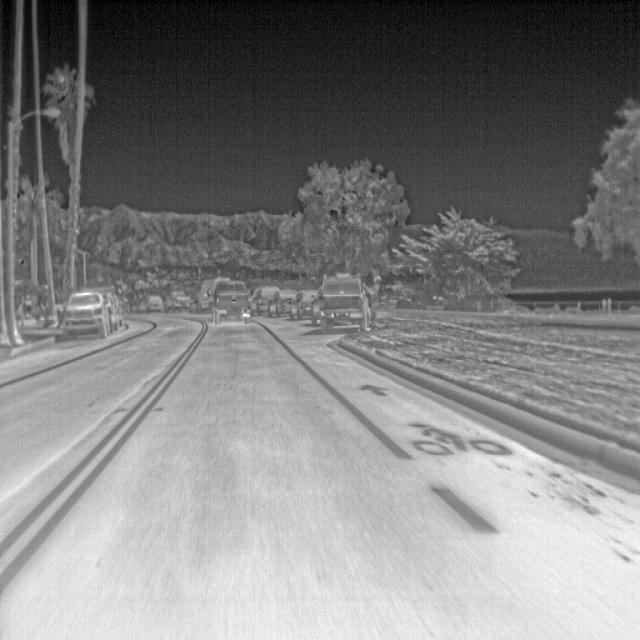
Detected objects:
label: person